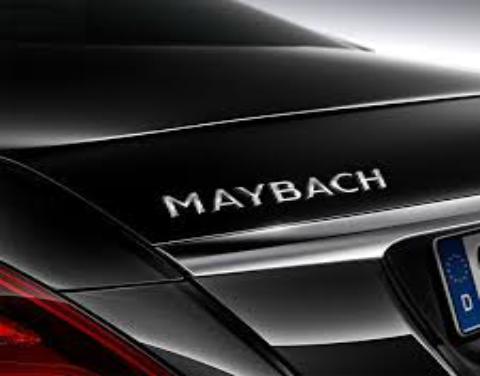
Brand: maybach-2
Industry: Transportation